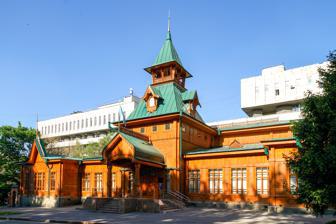
Building: Kazakh Museum of Folk Musical Instruments
Country: Kazakhstan
Year built: 1908
Museum in Almaty, Kazakhstan The Ykhlas Museum of Folk Musical Instruments Yqylas atyndağy halyq muzykalyq aspaptar muzeyı Former names House of Officers (Before 1980) General information Town or city Almaty Country Kazakhstan Completed 1908 Opened 1980 as a museum Website https://almatymuseum.kz/yhlas-en/ A jetigen harp on display at the museum. The Ykhlas Museum of Folk Musical Instruments ( Kazakh : Ықылас атындағы халық музыкалық аспаптар музейі , Yqylas atyndağy halyq muzykalyq aspaptar muzeyı , [ɯqɯˈlɑs ɑtɯndɑˈɣɯ xɑlˈɯq muzɨˈkalɯq ɑspɑpˈtɑr muˈzʲɛjə] ) is a musical instrument museum located in Almaty , Kazakhstan . Located in Panfilov Park , the wooden building was erected in 1908, simultaneously with Ascension Cathedral . During the period, the military leadership of the Turkestan governor-generalship once met here for ceremonies and state receptions. History The cathedral was built in the style of Old Russian architecture , designed by the famous architect A.P. Zenkov. The museum is one of the few that has survived since the times of Verny city. After the establishment of the Soviet Union , the building was used as the House of Officers until 1980, when it was transformed into the musical instruments museum. The museum was named after Great Kazakh musician of 19-20th centuries Ykylas , who promoted the purity of folk culture and preservation of various national instruments. Architecture The wooden building, rectangular in plan and covered with boards, is a tower. The windows are tall, rectangular, three-winged, abundantly carved platbands; the facades are decorated with applied wooden carving. Space-planning solution is triaxial, which is singled out on the main facade of the mosque by risalits . The central risalit is accented by two-tiered hipped roof, with ornately decorated carved platbands of dormer windows . The upper tier is through, with a four-slope roof supported by carved pillars. The side risalits have a single-pitch metal roof. The main entrance is accentuated by a keel-shaped high porch leaning on carved pillars. Small square windows are used in the upper tier of the tower volume. The attic windows are keeled. During the 1979 reconstruction, Kazakh national patterns were added to the wooden carvings: "agash" - tree of life, "shynzhara" - running waves, "uzilmes" - curly stem, "otkizbe" - horn-like curl. Museum exposition The museum exhibits musical instruments of outstanding performers of the past singers-improvisers and composers Abai Qunanbaiuly , Birzhan, Qurmangazy Sagyrbaiuly , Makhambet Otemisuly , Shashu-bay, Dina Nurpeisova , Kazangap, Nartay, Kenen, Seitek, Muryn-zhyrau, Kyzyl-zhyrau, Zhambyl Zhabayuly , Boltyrik-zhyrau, A. Zhubanov, A. Kashaubaev, A. Khasenov, D. Myktybaev and many others. The museum of musical instruments consists of several halls: Sources of folk music - history of musical instruments of Turkic peoples; Hall of wind and percussion instruments - tells about such instruments as dauylpa , dudyga, shyn, asatayak, dabyl, kos dunkildek and shyndauyl; The Hall of Masters - the winning instruments of the first Republican Instrument-Making Contest "Aniz dombyra"; Kobyz Hall; The hall of Turkic peoples' musical instruments - 27 musical instruments of 14 Turkic-speaking countries; The Hall of Musical Instruments of the World Peoples - 81 musical instruments from 27 countries of the world. Modern condition Today, there are more than 1,000 items of instruments in the museum's collection, which are divided into 60 types of Kazakh national musical instruments. The collection also includes instruments, which were owned by famous singers-improvisers and composers. The most ancient exhibits date back to the 17th century. From the outside, the building is made of wood and resembles the traditional Russian building. Inside, the decoration corresponds to classic Kazakh national patterns. In front of the building stands a sculpture of the narkobyz, a Kazakh bow instrument. Monument status April 4, 1979 decision of the executive committee of the Almaty City Council of People's Deputies building "House of Officers" (at that time) has acquired the status of a monument of history and culture, and was placed under the protection of the state. On January 26, 1982, the building (at that time, the Republican Puppet Theater) was included in the list of historical and cultural monuments of national significance of the Kazakh SSR. On November 25, 1993, it became part of the Almaty State Historical-Architectural and Memorial Reserve. New construction is prohibited on the territory of the reserve. Reconstruction of objects is possible only with the permission of the Ministry of Culture and Sports of Kazakhstan . On September 27, 2006, the mayor of the city, Imangali Tasmagambetov , issued a decree, which proposed to the Government of Kazakhstan to exclude the museum building (Proletarskaya street, 24) from the State List of Historical and Cultural Monuments of Almaty, as a monument of local importance. This resolution was rejected, since the building had been a monument of historical and cultural significance of national importance since 1982. Administration Before the collapse of the USSR, the museum was managed by the Ministry of Culture of the Kazakh SSR. Then it was under republican control and was managed by the Ministry of Culture of the Republic of Kazakhstan. Then in 2012, it was withdrawn from the republican management of the Ministry of Culture and transferred to the municipal management of the Department of Culture of the Akimat of Almaty. See also List of museums in Kazakhstan List of music museums National Museum of the Republic of Kazakhstan References